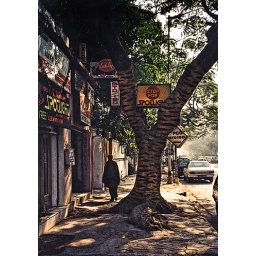
A tree painted like a tiger near Alipur, Calcutta, 1996.